Crew of the Titanic

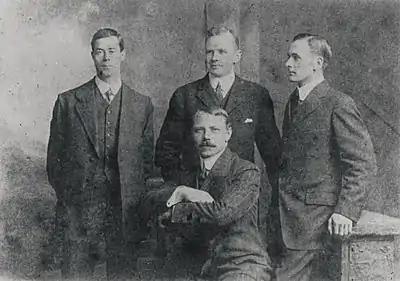
RMS "Titanic" four surviving officers in 1912. From left to right: Fifth Officer Harold Lowe, Second Officer Charles Lightoller, Fourth Officer Joseph Boxhall; Third Officer Herbert Pitman, seated

The crew of the RMS "Titanic" were among the estimated 2,240 people who sailed on the maiden voyage of the second of the White Star Line's "Olympic"-class ocean liners, from Southampton, England, to New York City in the United States. Halfway through the voyage, the ship struck an iceberg and sank in the early morning of 15 April 1912, resulting in the deaths of over 1,500 people, including approximately 688 crew members.